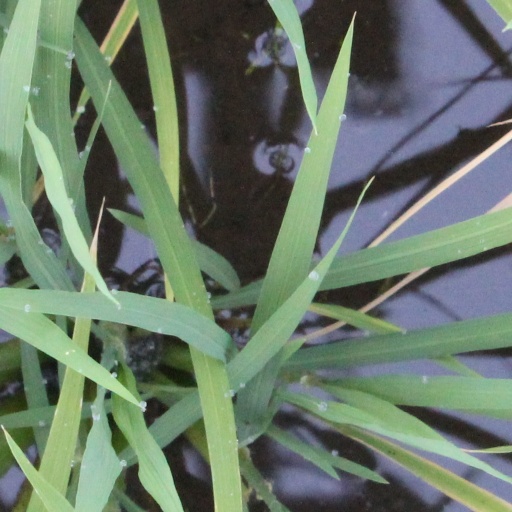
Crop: rice